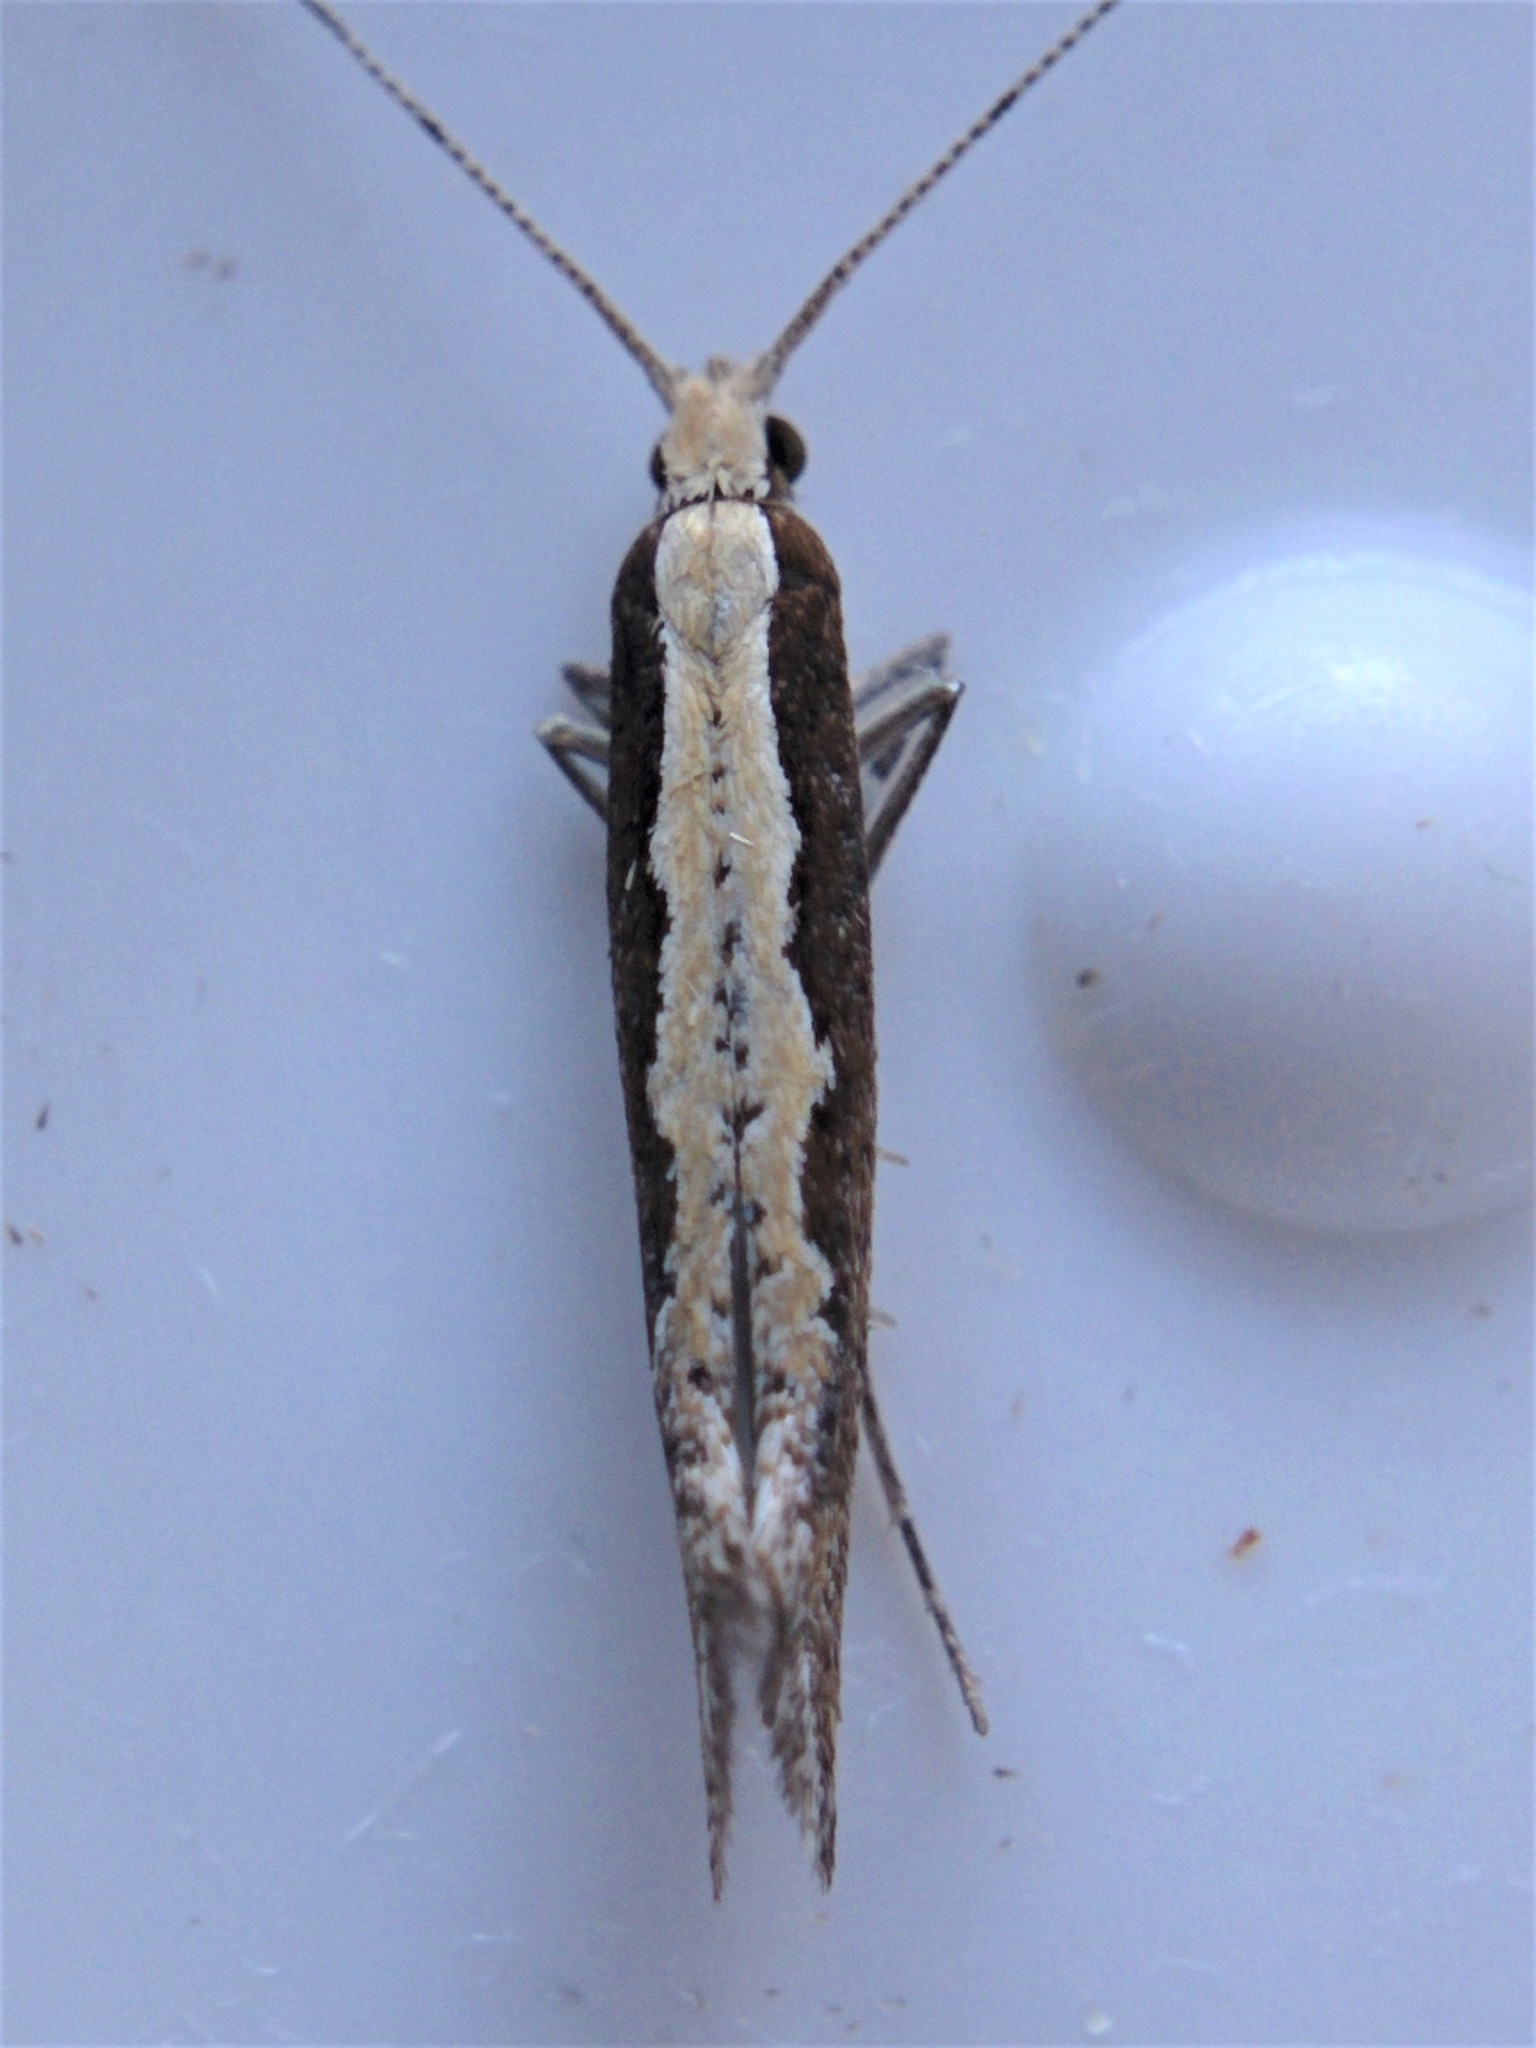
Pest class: diamondback_moth